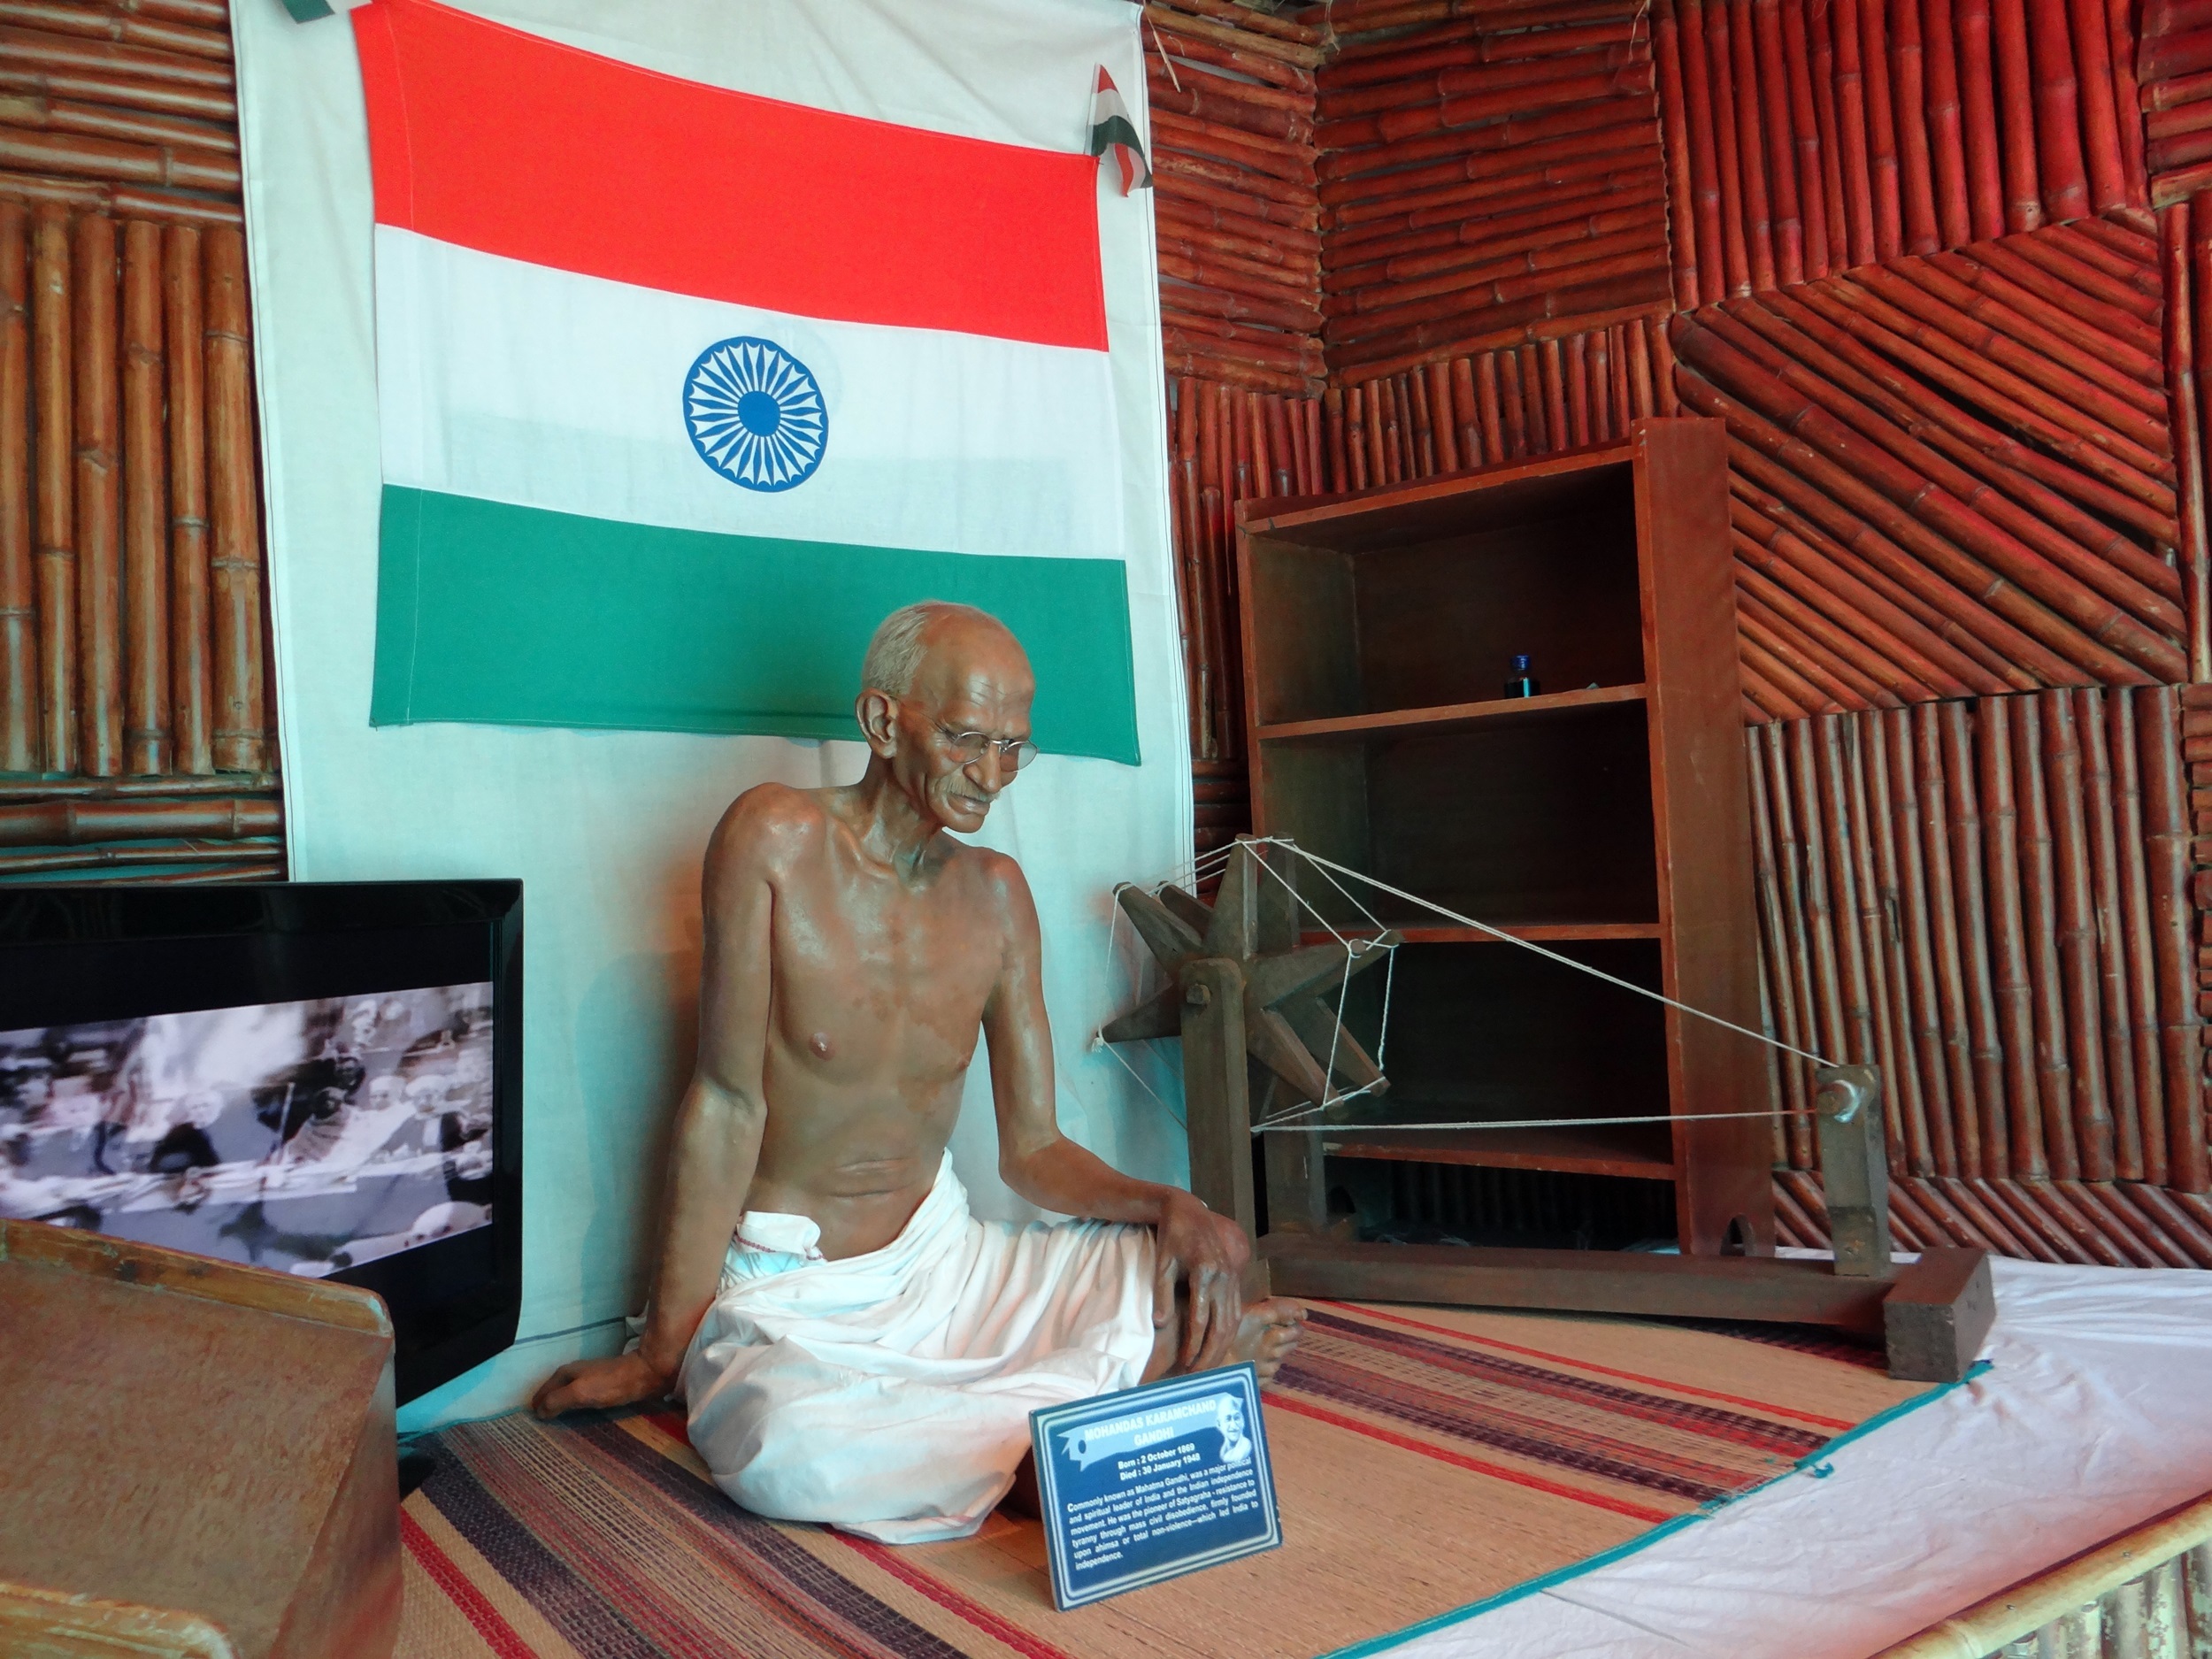
statue, sitting, flag, room, leisure, india, tricolor, bangalore, leader, gandhi, flooring, mahatma, spinning wheel